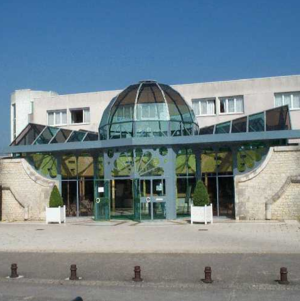
La station thermale de Rochefort est un centre hydrothermal situé à Rochefort, troisième ville de la Charente-Maritime, arrosée par la Charente et située dans le centre-ouest du département.
La Charente-Maritime est un département français situé dans le Sud-Ouest de la France et dans la moitié nord de la région Nouvelle-Aquitaine. Il appartient géographiquement au « Midi atlantique ». Ce département est divisé en cinq arrondissements, et porte le numéro 17 dans la numérotation départementale française. Sa préfecture est La Rochelle et ses habitants s'appellent les Charentais-Maritimes.
Le tourisme en Charente-Maritime constitue l'un des piliers de l'économie départementale.